Stone Bell House

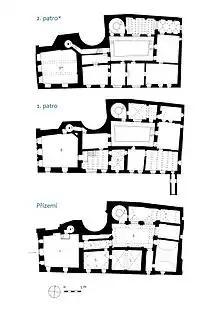
Floor plans: 1 – Entrance hall, 2 – Small spiral staircase, 3 – Passageway to the yard, 4 – Passageway to the chapel, 5 – Lower chapel, 6 – Courtyard, 7 – Large spiral staircase, 8 – Hall on the first floor of the tower, 9 – Private chapel, 10 – Built-on gallery

A chapel is accessible from the passageway through small Gothic portals. The architectural concept of the space indicates it was not originally intended to be a chapel. It is a long room with two bays of ribbed groin vaults divided by a wide stone strip. The windows facing into the courtyard and into the street are plain and of rectangular shape. The room lacks liturgical requisites except for the murals with a sacral theme, dating back to 1310, which suggest the space was a chapel, despite the walls dating back to the second half of the 13th century. Before the space was consecrated, there may have been a shop or a merchant's room, which in medieval houses was usually located behind the entrance hall.